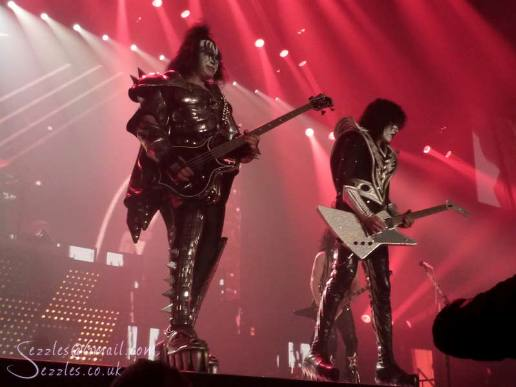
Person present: Yes